Thai folklore

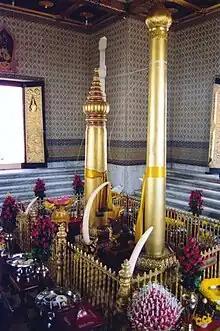
Bangkok city Lak Mueang. The longer pillar is the Rama I original, the shorter was added by King Mongkut (Rama IV)

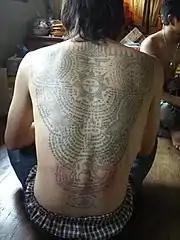
Yantra tattoo for protection

The core of Thai folklore is rooted in Tai folk religion. Until they were recorded, folk beliefs were handed down from one generation to the next.